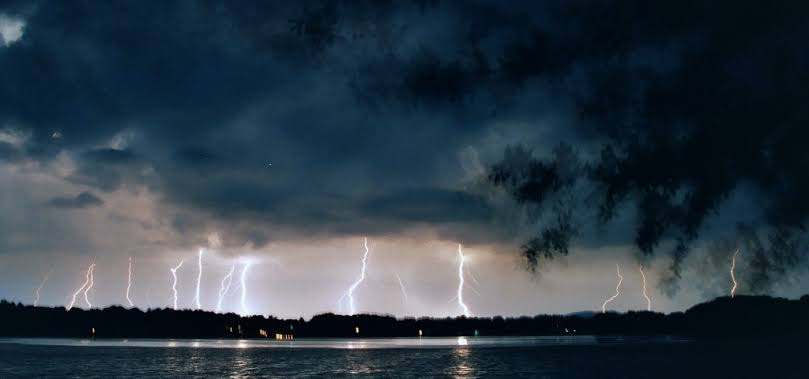
Fire: no
Smoke: no